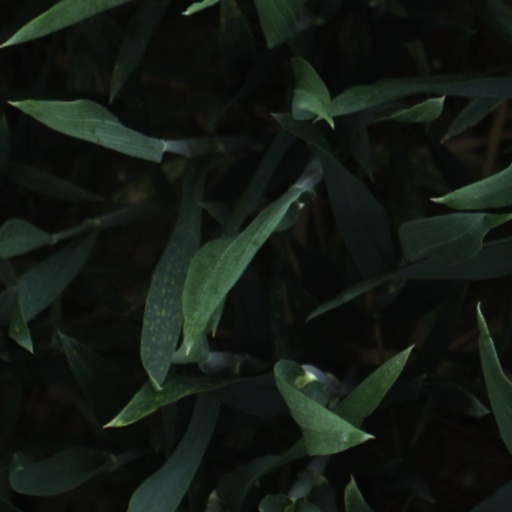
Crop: wheat